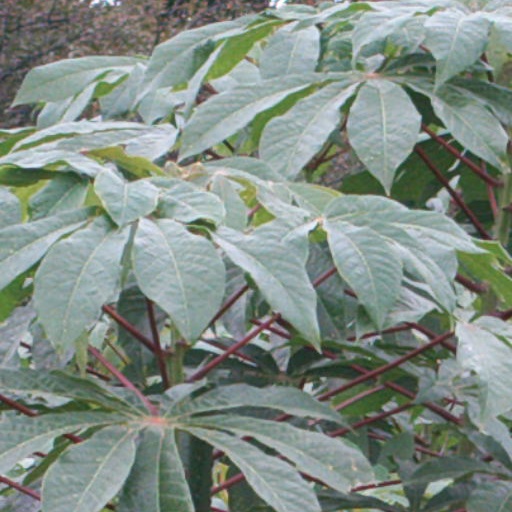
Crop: cassava